Third law of thermodynamics

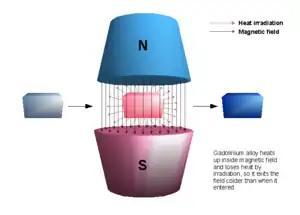
Gadolinium alloy heats up inside the magnetic field and loses thermal energy to the environment, so it exits the field and becomes cooler than when it entered.

To be concrete, we imagine that we are refrigerating magnetic material. Suppose we have a large bulk of paramagnetic salt and an adjustable external magnetic field in the vertical direction.